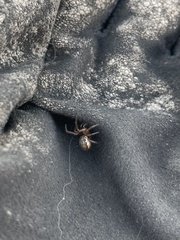
Species: Parasteatoda_tepidariorum